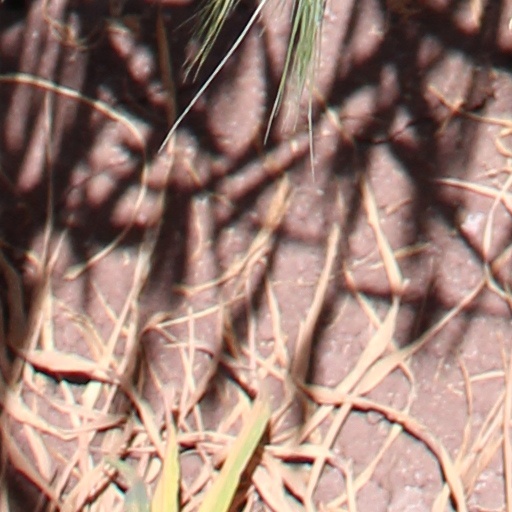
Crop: wheat